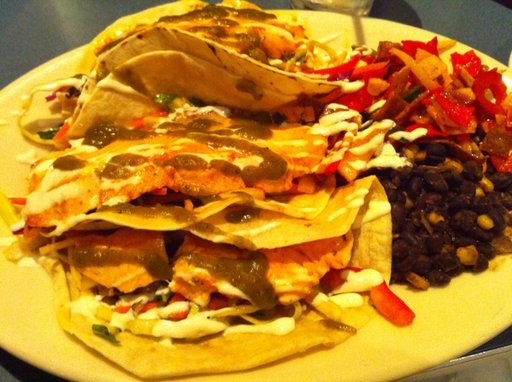
Label: tacos